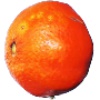
Label: clementine